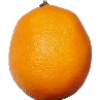
Label: Lemon Meyer 1